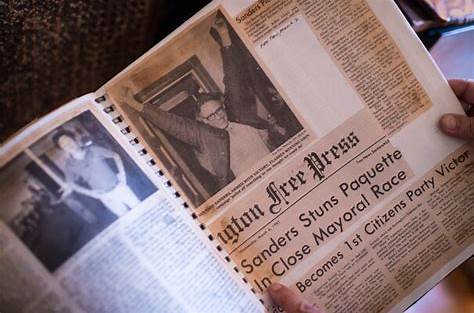
Waste category: paper